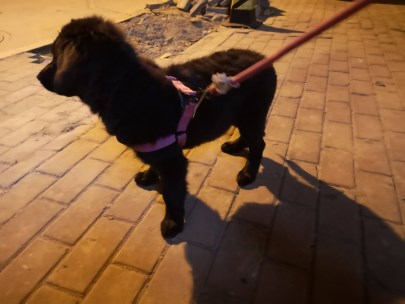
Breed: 5355-n000126-golden_retriever